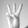
ASL letter: W